Lorenz system

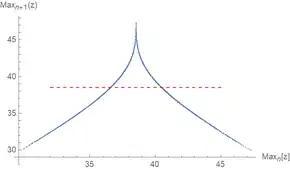

In Figure 4 of his paper, Lorenz plotted the relative maximum value in the direction achieved by the system against the previous relative maximum in the direction. This procedure later became known as a Lorenz map (not to be confused with a Poincaré plot, which plots the intersections of a trajectory with a prescribed surface). The resulting plot has a shape very similar to the tent map. Lorenz also found that when the maximum value is above a certain cut-off, the system will switch to the next lobe. Combining this with the chaos known to be exhibited by the tent map, he showed that the system switches between the two lobes chaotically.